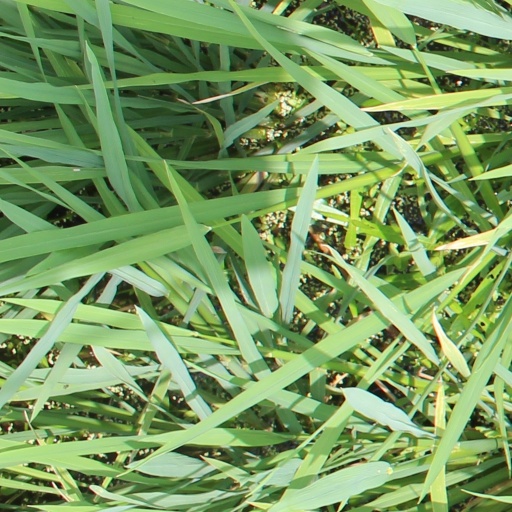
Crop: rice